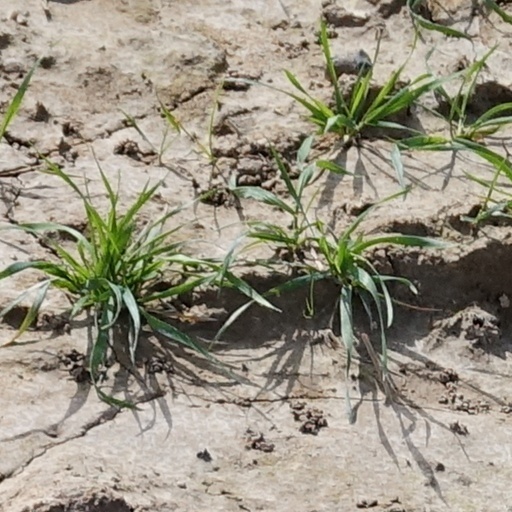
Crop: wheat